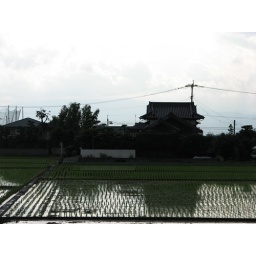
I liked the reflection of the Japanese styled house in the rice field water.